E. C. Smith House

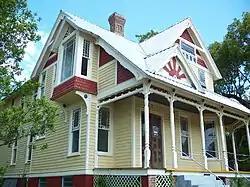

The E. C. Smith House (also known as the James Hall House) is a historic home in Ocala, Florida. It is located at 507 Northeast 8th Avenue. On May 24, 1990, it was added to the U.S. National Register of Historic Places.